John P. Gregg

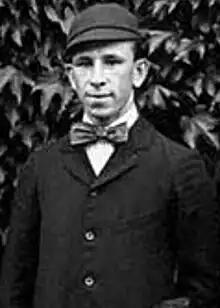

John Parker Gregg (September 14, 1876 – June 11, 1963) was an American college football player and coach. He served as the head football coach at Louisiana State University (LSU) for one season in 1899, compiling a record of 2–4. Gregg graduated from high school in Madison, Wisconsin and was a graduate of the University of Wisconsin–Madison, where he lettered in football and baseball. Gregg was a halfback and a quarterback on the football team, and lettered in 1895 and 1897. During World War I he served as a captain in the Judge Advocate's Office.